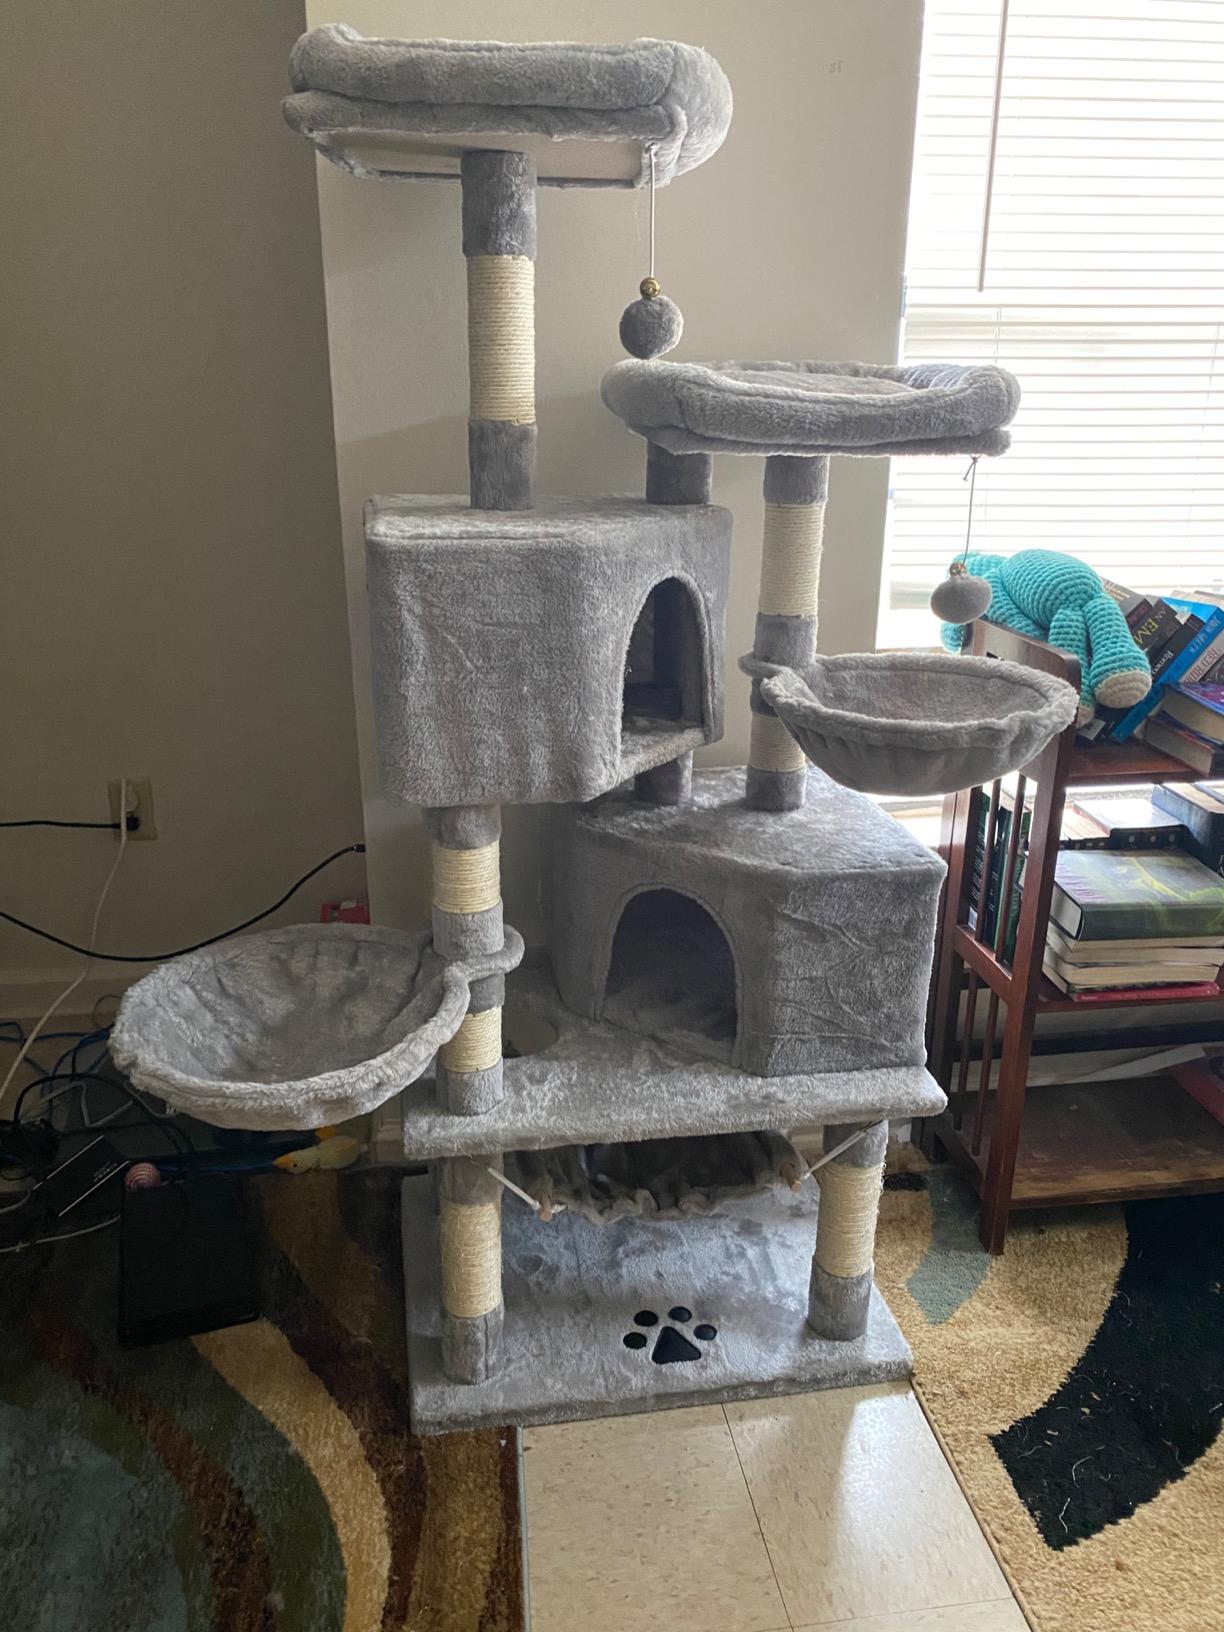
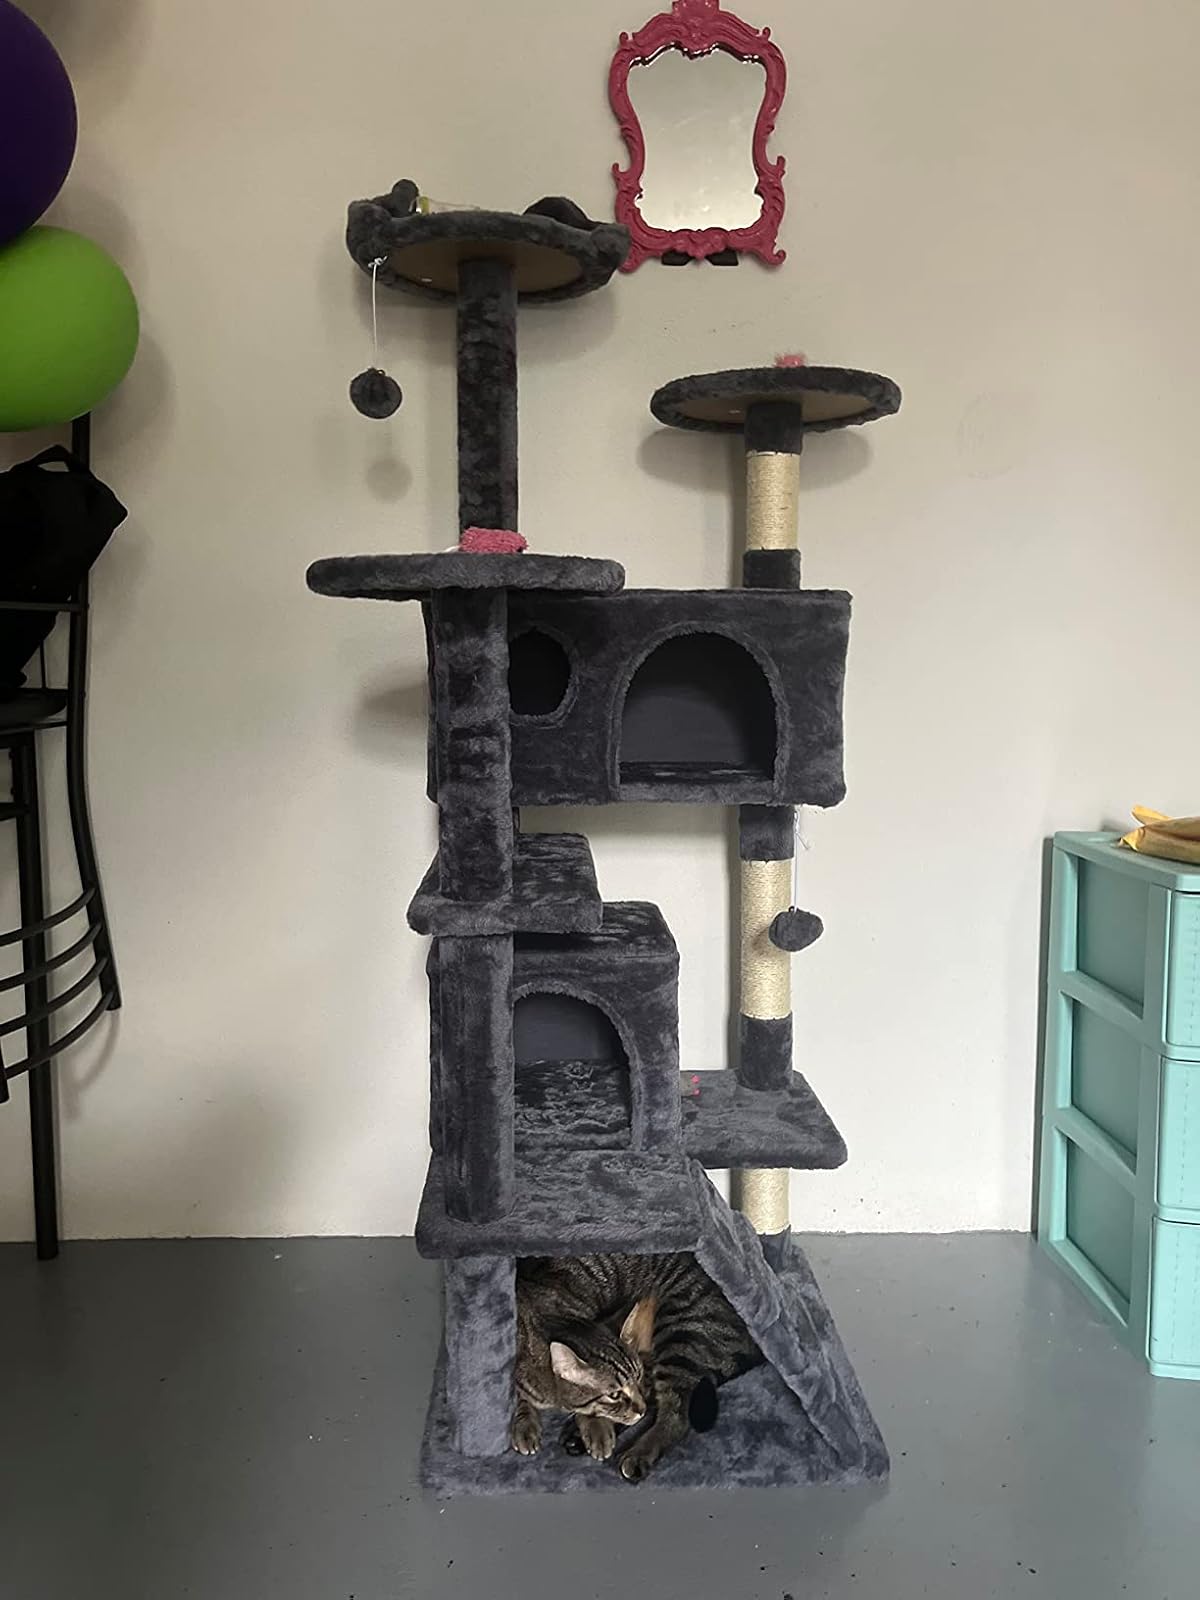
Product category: items_cat tree
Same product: no